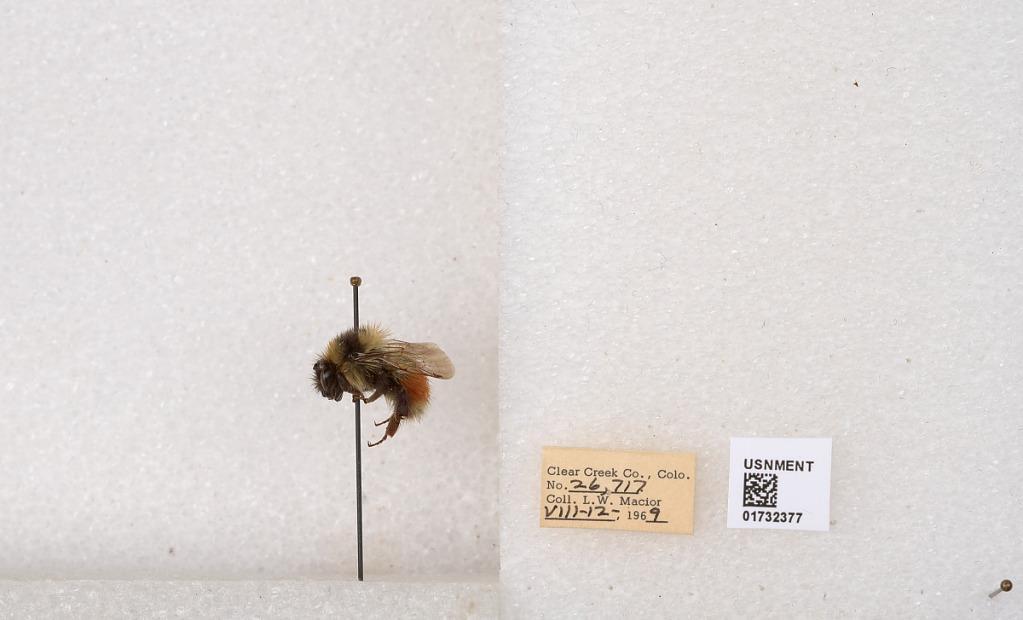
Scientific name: Bombus (Pyrobombus) sylvicola Kirby
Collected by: L. Macior
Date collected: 1969-8-12
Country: United States
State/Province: Colorado
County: Clear Creek
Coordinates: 39.7006, -105.694